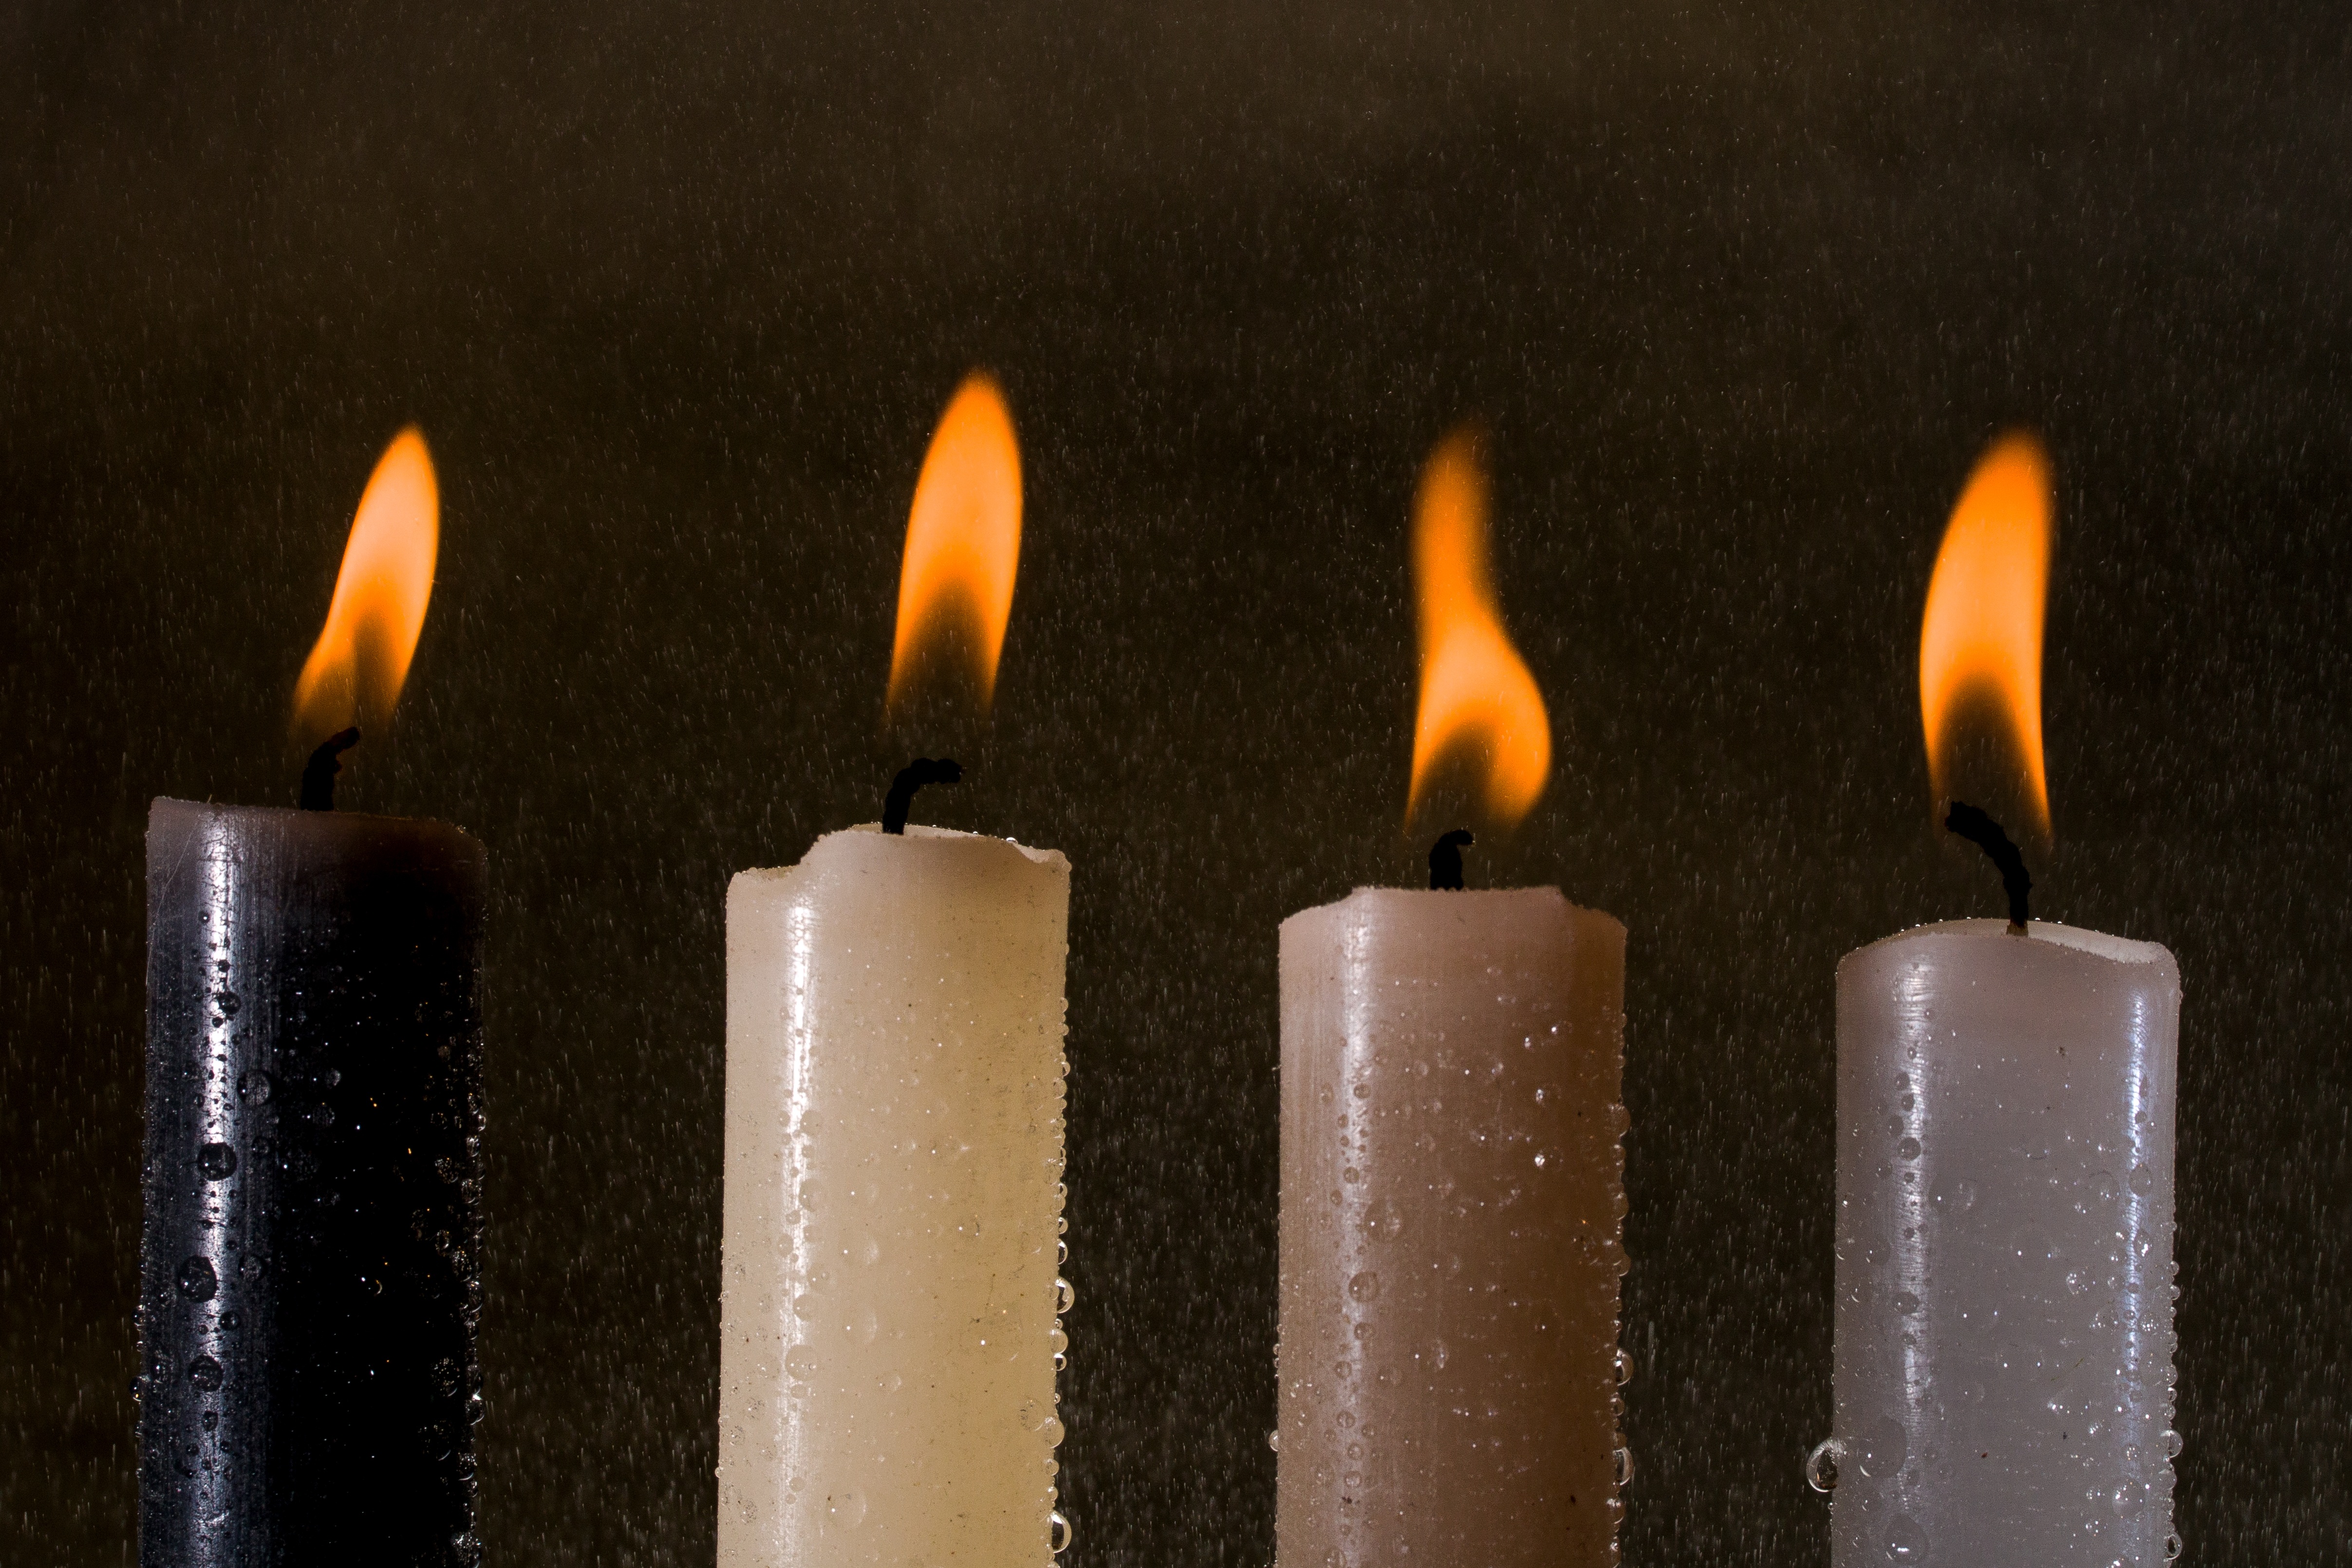
water, light, rain, flame, candle, lighting, decor, candles, candlelight, flameless candle